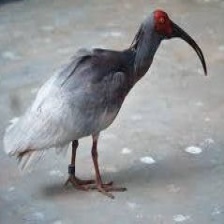
Species: ASIAN CRESTED IBIS
Scientific name: NIPPONIA NIPPON